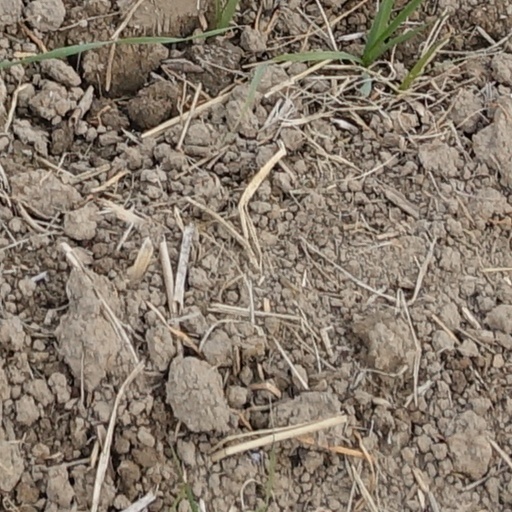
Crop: wheat